Louis E. Burnham

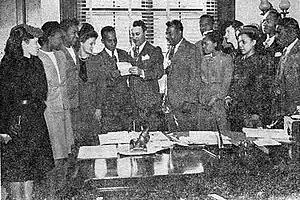
SNYC meets Senator Taylor, center, with Burnham left of Taylor, sharing paper

Burnham got into trouble with the authorities in Birmingham, where the police commissioner was "Bull" Connor, who became internationally notorious in 1963 for turning dogs and fire hoses on Black children protesting racial segregation. In one incident, Connor arrested Burnham for sitting down with a white colleague in a racially segregated, Blacks-only restaurant.